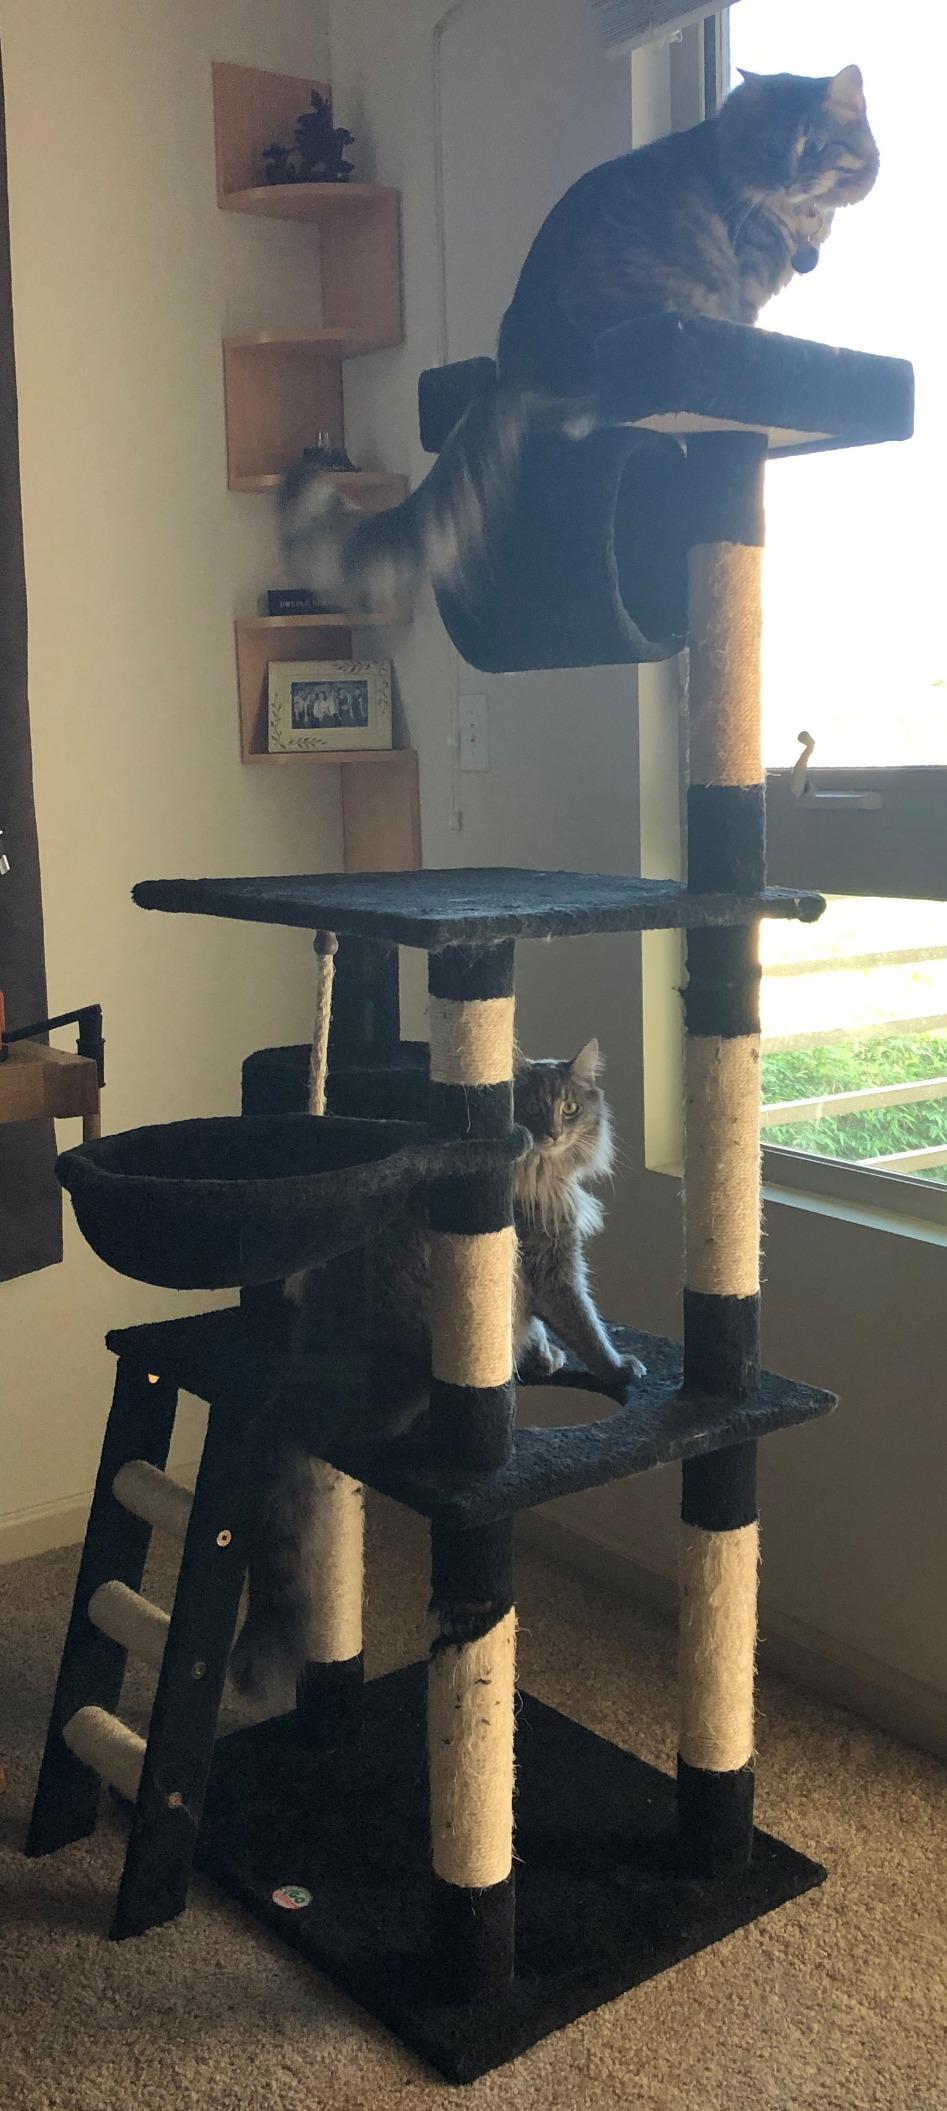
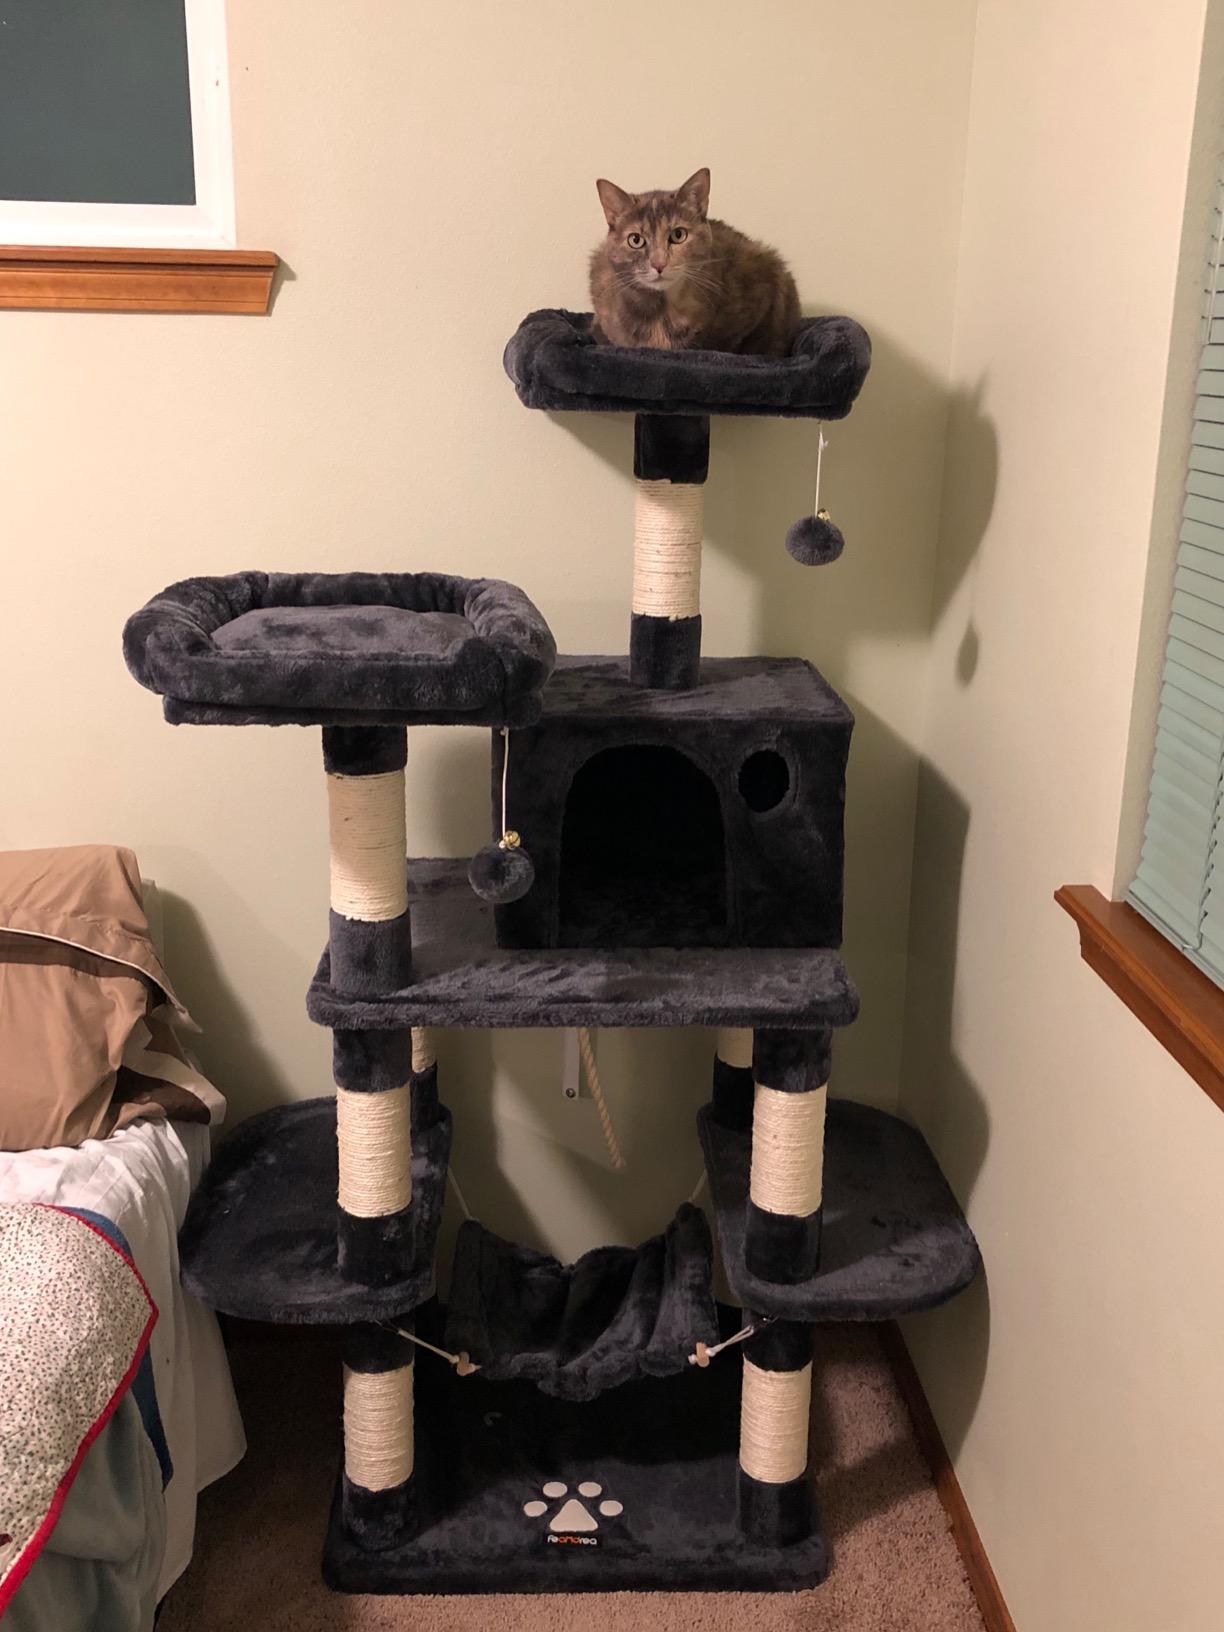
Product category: items_cat tree
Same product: no